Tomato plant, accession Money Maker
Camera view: bottom (45 deg); turntable rotation: 60 degrees
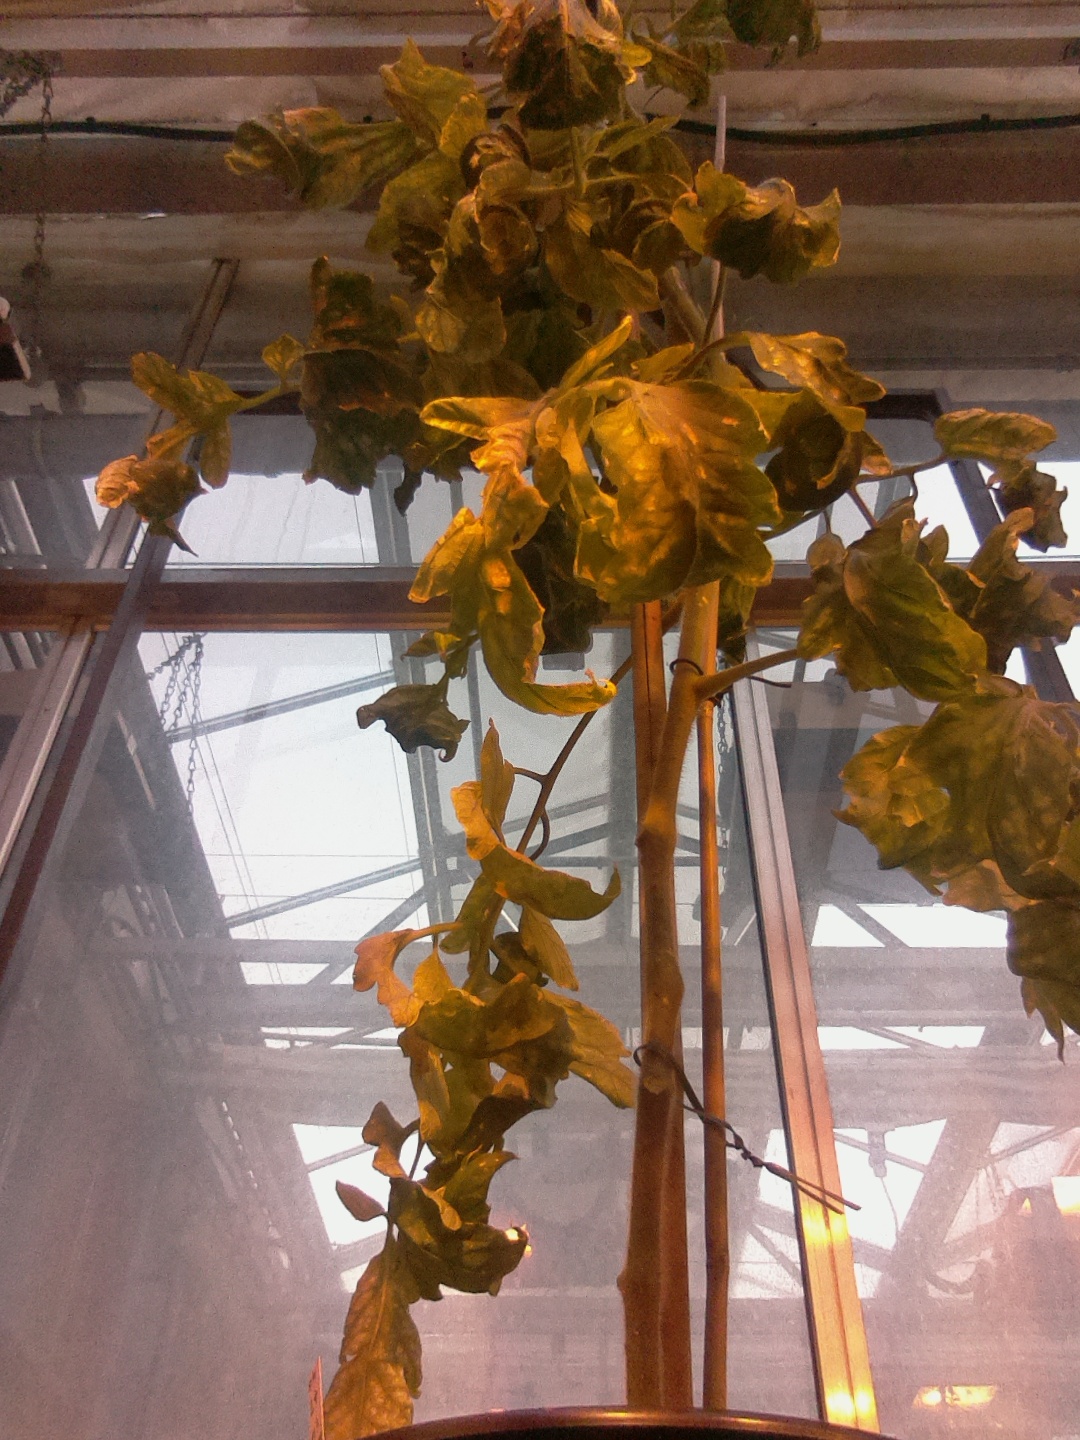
BBCH growth stage 29: 90%-100% Side shoots formed